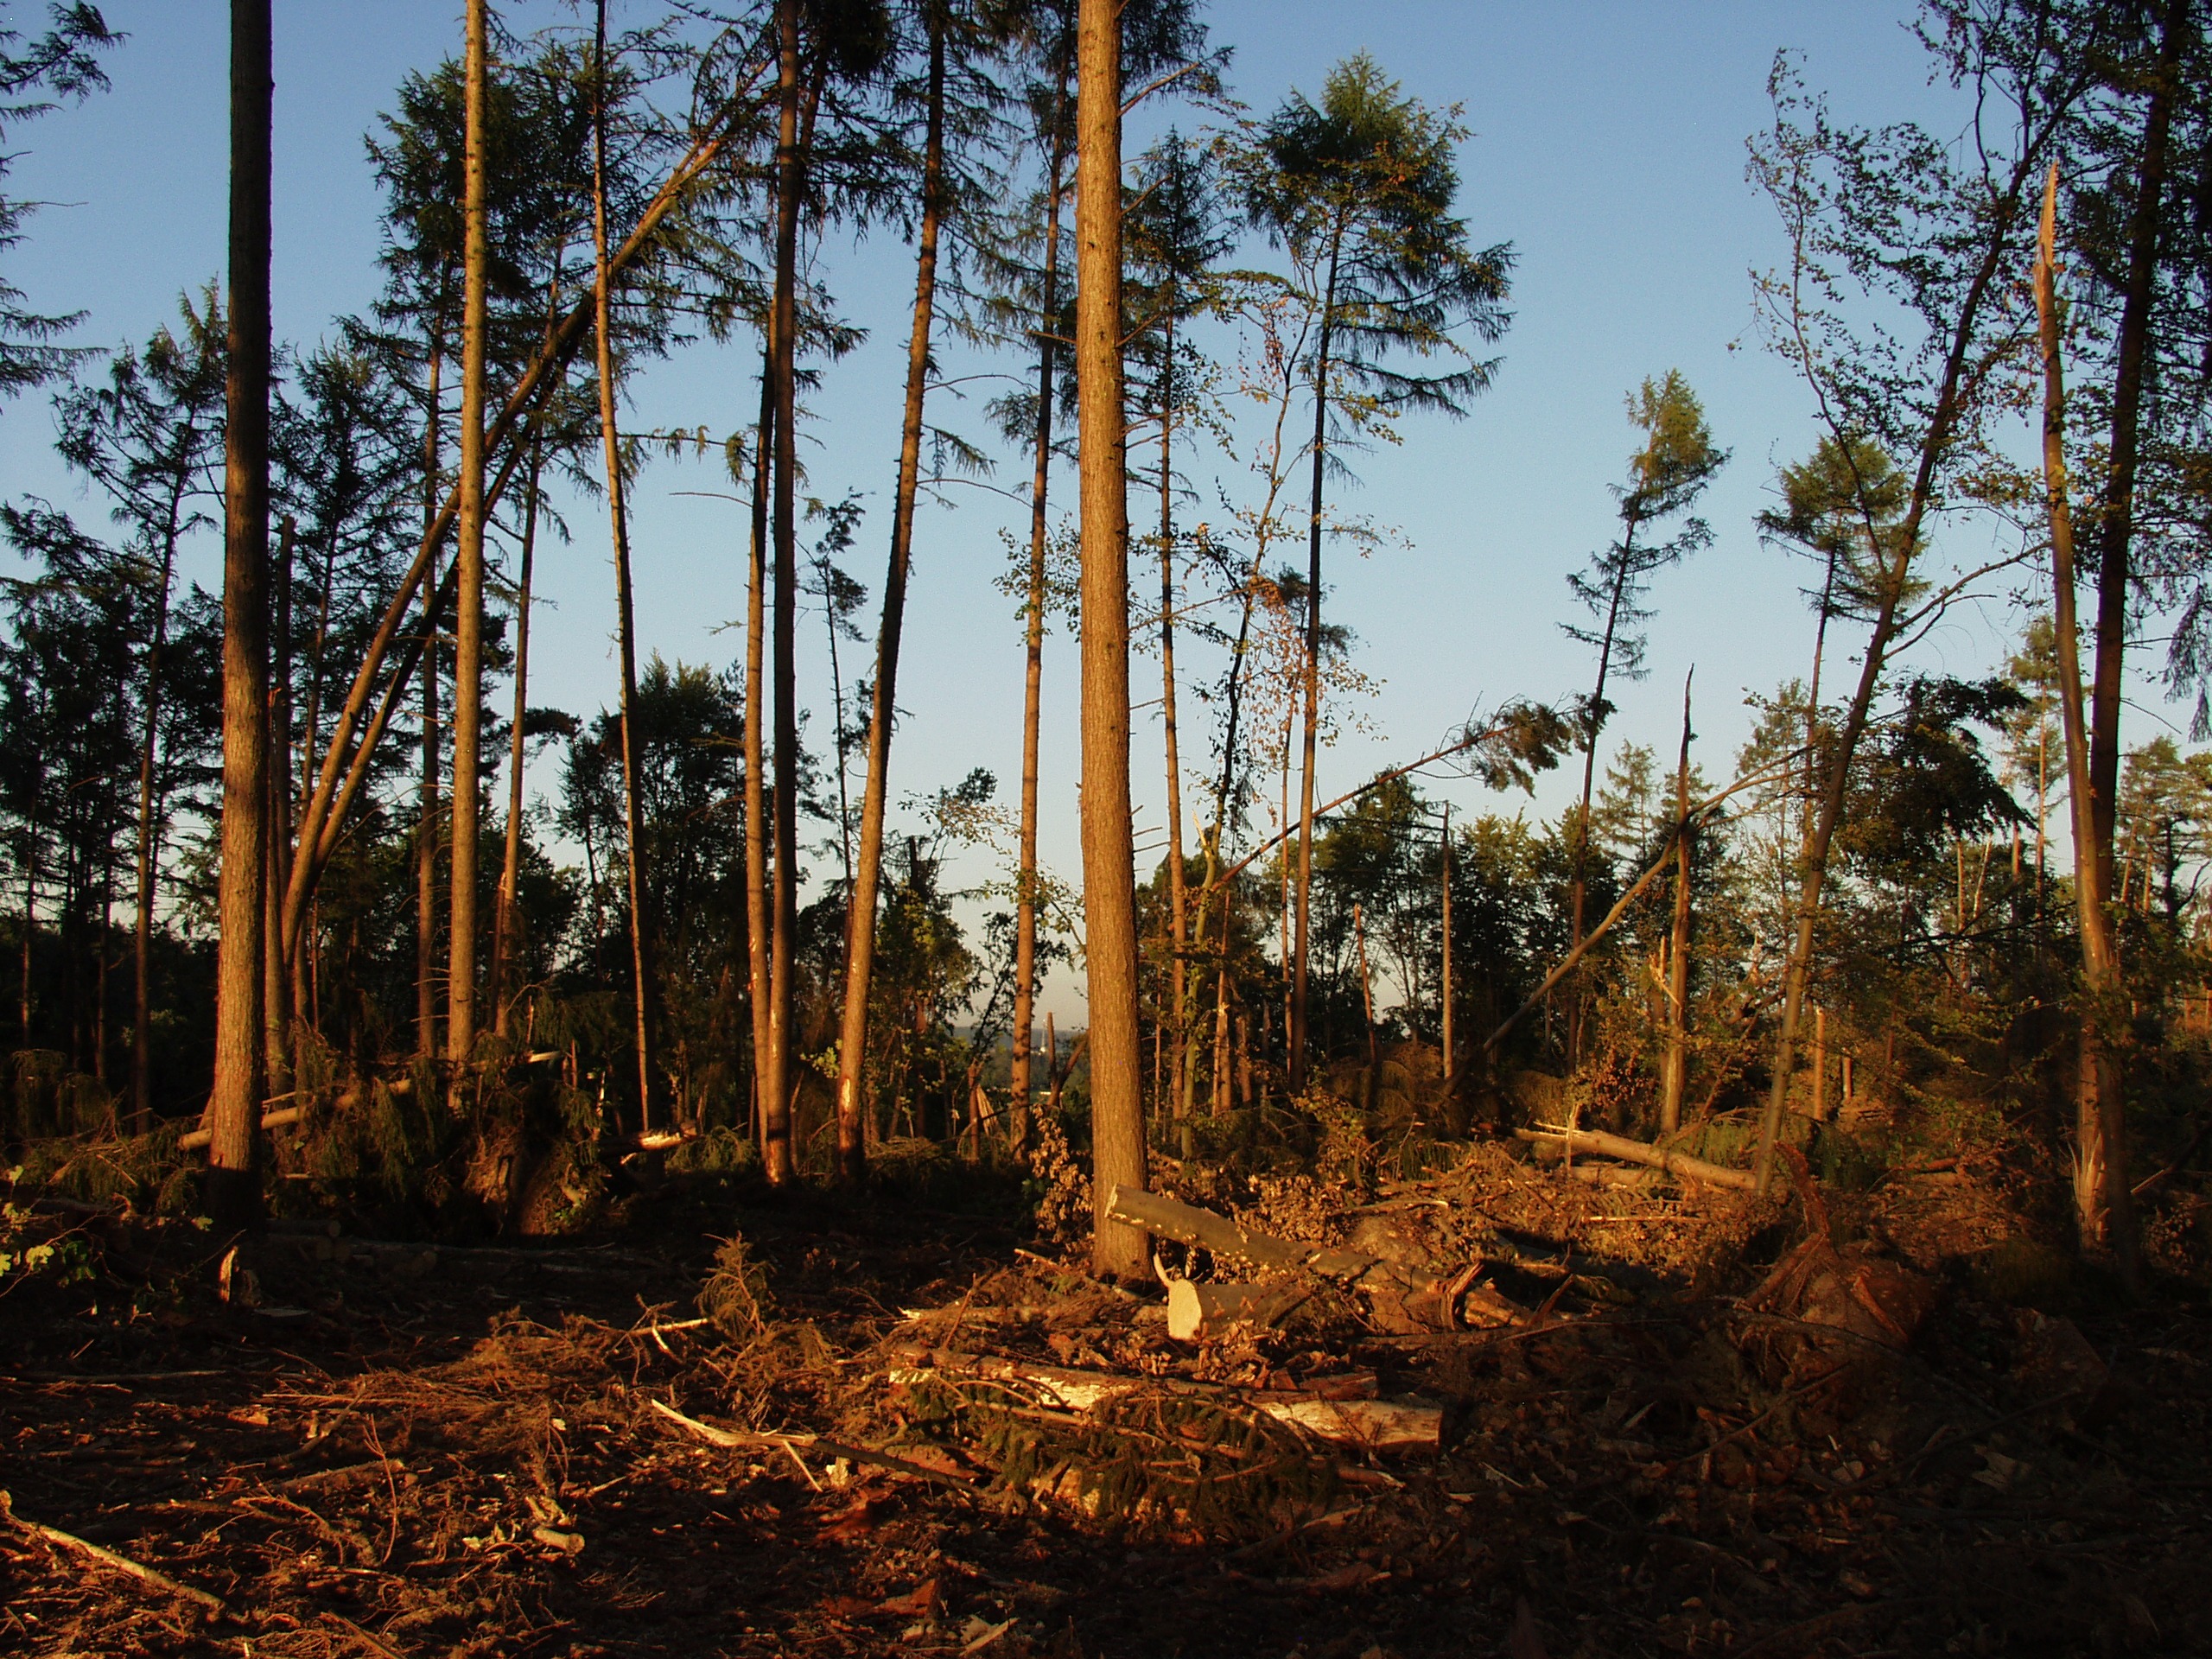
landscape, tree, nature, forest, wilderness, plant, autumn, storm, soil, trees, woodland, habitat, devastation, force of nature, storm damage, natural environment, woody plant